Forky Asks a Question

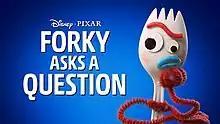

Forky Asks a Question is an American animated television series of short films produced by Pixar Animation Studios based on the "Toy Story" franchise, and is set after the events of "Toy Story 4". It is the third Pixar short series, following the "Cars Toons" and "Toy Story Toons". The series focuses on the character of Forky (voiced by Tony Hale) as he asks his friends different questions about life.